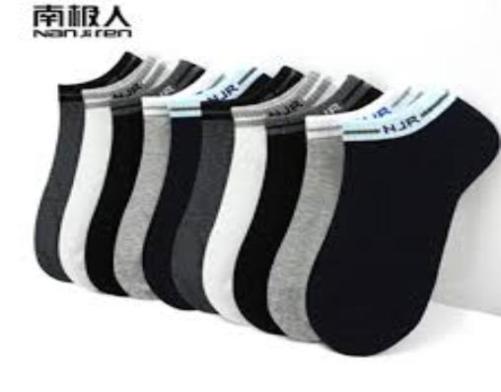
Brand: nanjiren
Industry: Clothes